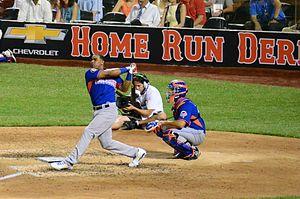
Le concours de coups de circuit ou concours de circuits est une compétition présentée annuellement par la Ligue majeure de baseball. Présentée dans le cadre du match des étoiles de la Ligue majeure de baseball, généralement le jour précédent, il s'agit d'une compétition regroupant des joueurs de baseball qui tentent de réussir le plus grand nombre de coups de circuit.